Edward Mitchell Bannister

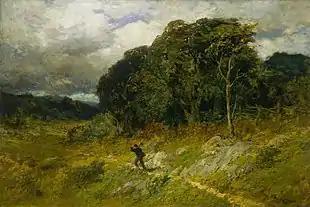
"Approaching Storm", Edward Mitchell Bannister, 1886, oil on canvas, 102.2 cm x 152.4 cm

Supported by Carteaux, Bannister became a full-time painter in 1870, shortly after they moved to Providence, Rhode Island, at the end of 1869. He first took a studio in the Mercantile National Bank Building then moved to the Woods Building in Providence, where he shared a floor with artists like Sydney Burleigh and became friends with Providence painter George William Whitaker. He painted more landscapes over timereceiving an 1872 award at the Rhode Island Industrial Exposition for "Summer Afternoon"and began submitting paintings to the Boston Art Club.